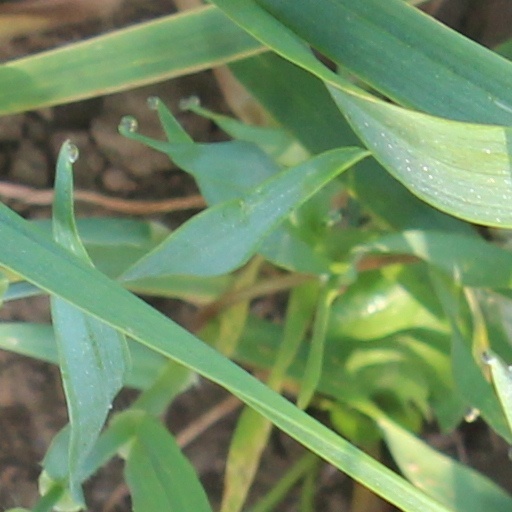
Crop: wheat